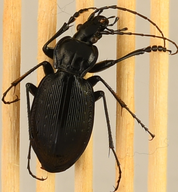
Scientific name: Carabus goryi
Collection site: Great Smoky Mountains National Park NEON (GRSM), plot GRSM_001